Rajaraja I

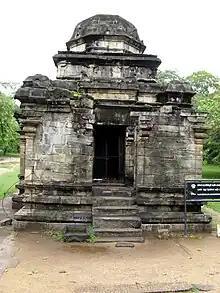
Remains of a Shiva temple, erected following Rajaraja's capture of Polonnaruwa and its renaming to Jananathamangalam, which indicate the Chola emperor's conquest in the region

During the reign of King Mahinda V, the Sinhalese kingdom of Anuradhapura experienced a significant military revolt around 982 CE, primarily as a consequence of the monarch's economic policies. The armed forces of the Anuradhapura capital predominantly consisted of Tamil mercenaries recruited from coastal regions. By 982, tensions escalated into a full-fledged uprising led by these mercenaries, resulting in a protracted civil conflict. The ensuing turmoil compelled the vulnerable Sinhala ruler to seek refuge in the Rohana principality, thereby plunging the capital city of Anuradhapura into an extended period of civil unrest lasting approximately eleven years, marked by widespread disorder and lawlessness.